Hakata Dontaku

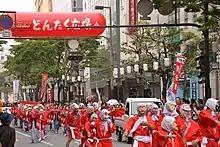

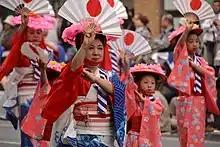
Hakata Dontaku Parade

The Hakata Dontaku is an annual festival that has been held since 1962 during Golden Week, from 3 to 4 May, in Fukuoka, Japan.